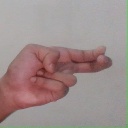
अक्षर: ह